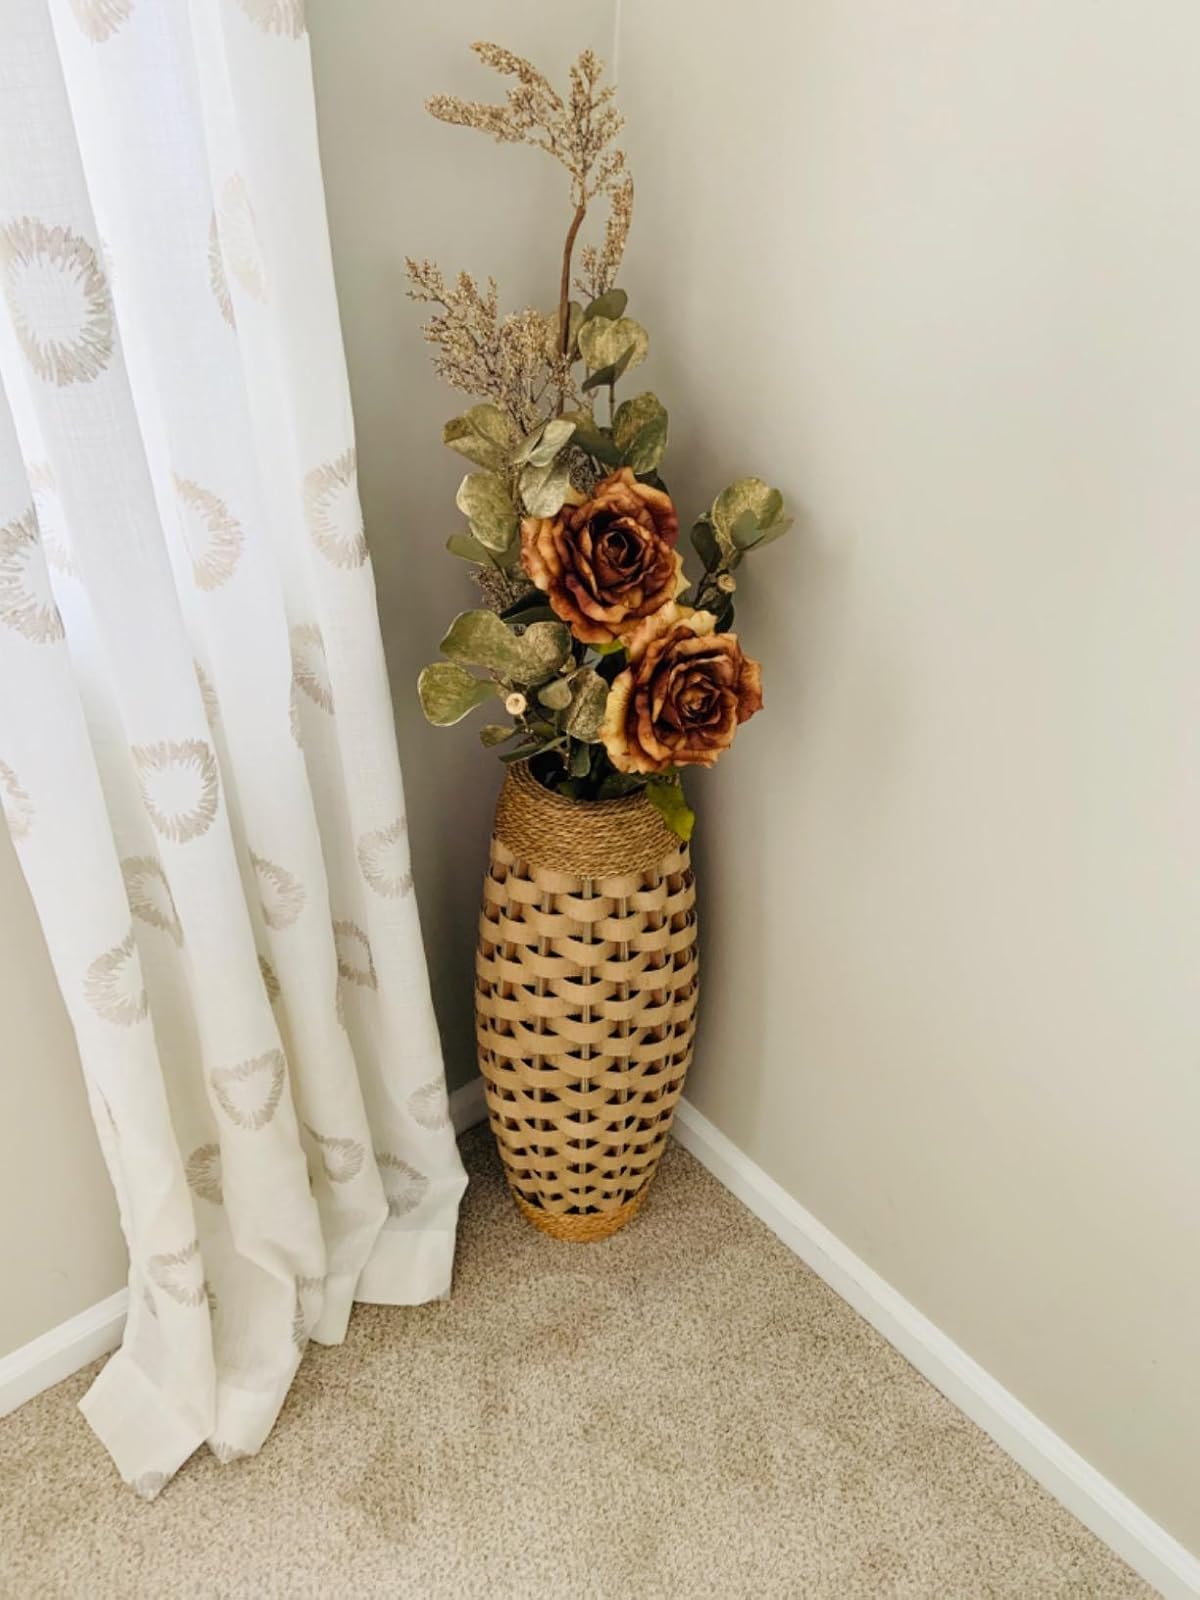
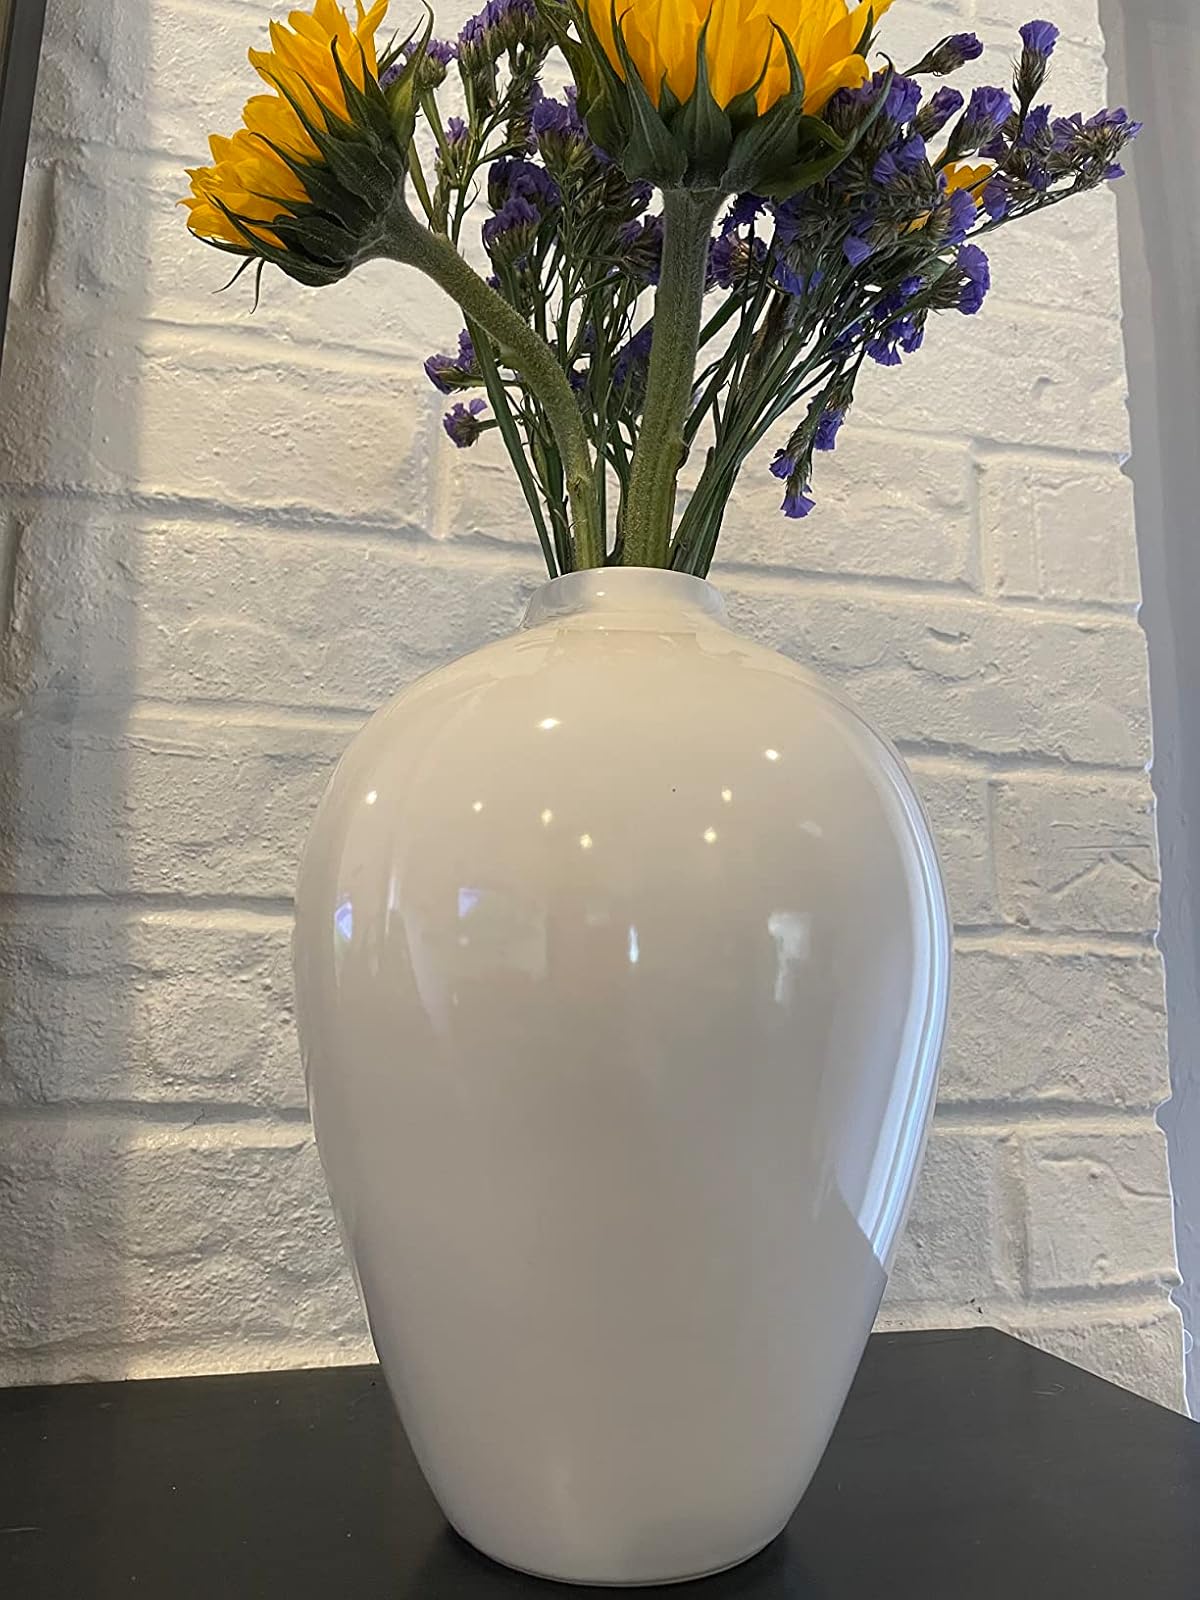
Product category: vase
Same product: no